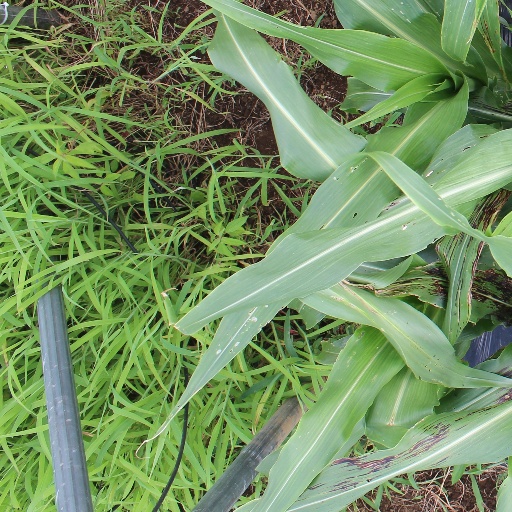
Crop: sorghum